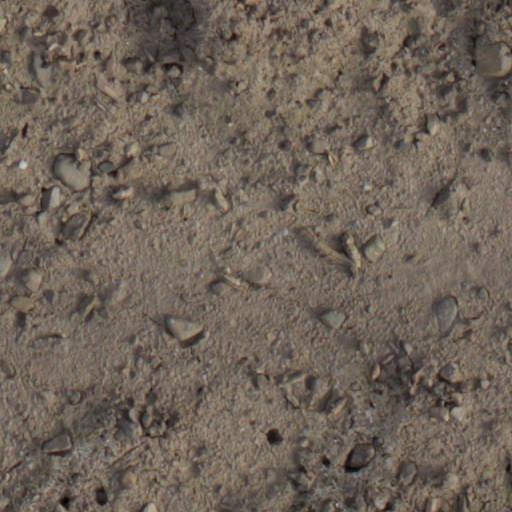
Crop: wheat